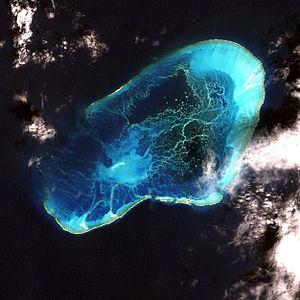
L’atoll de Pearl et Hermes anglais : Pearl and Hermes Atoll, hawaïen : Holoikauaua est un atoll des îles hawaïennes du Nord-Ouest.